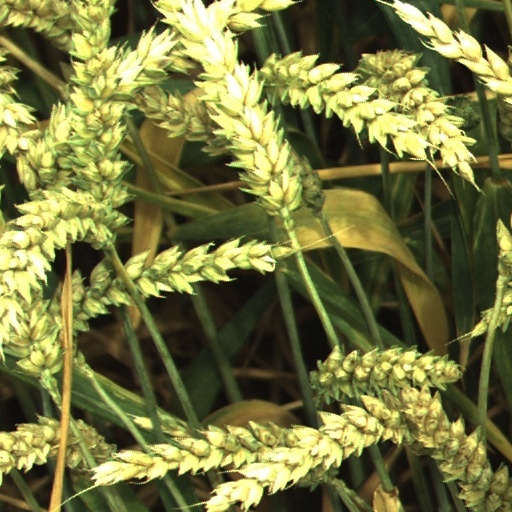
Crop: wheat